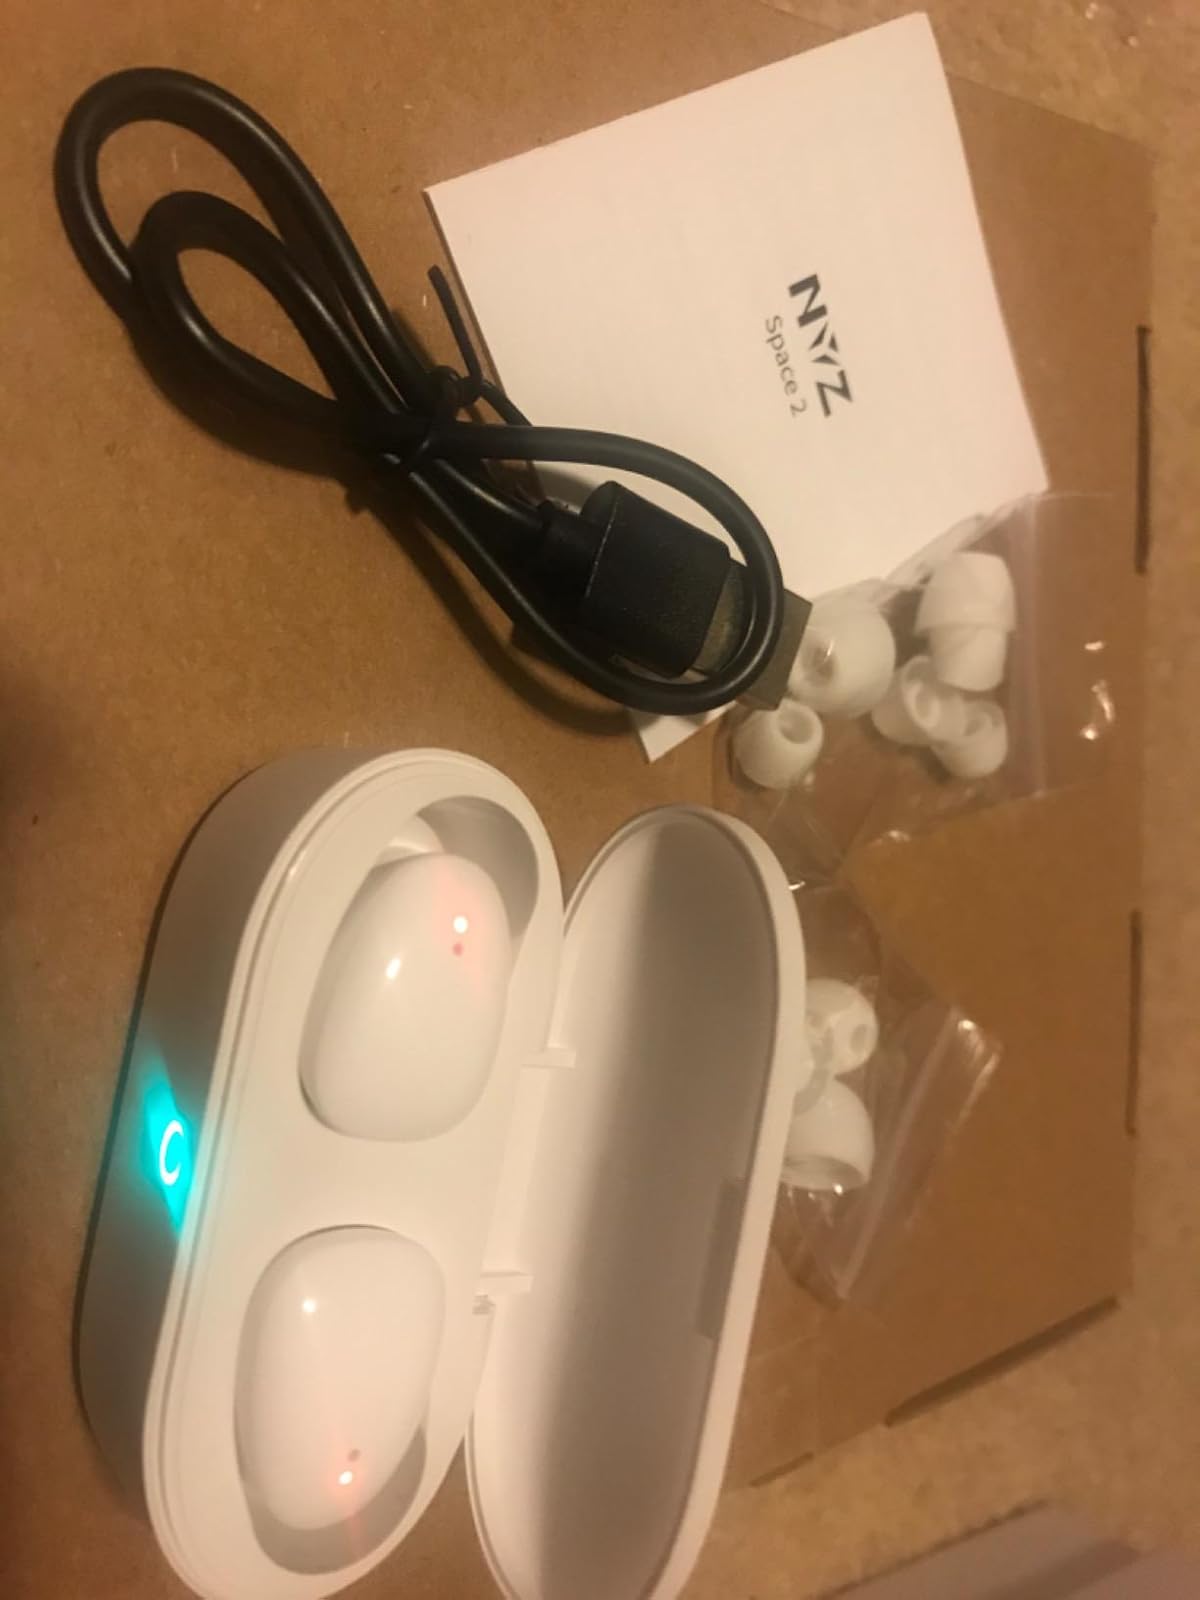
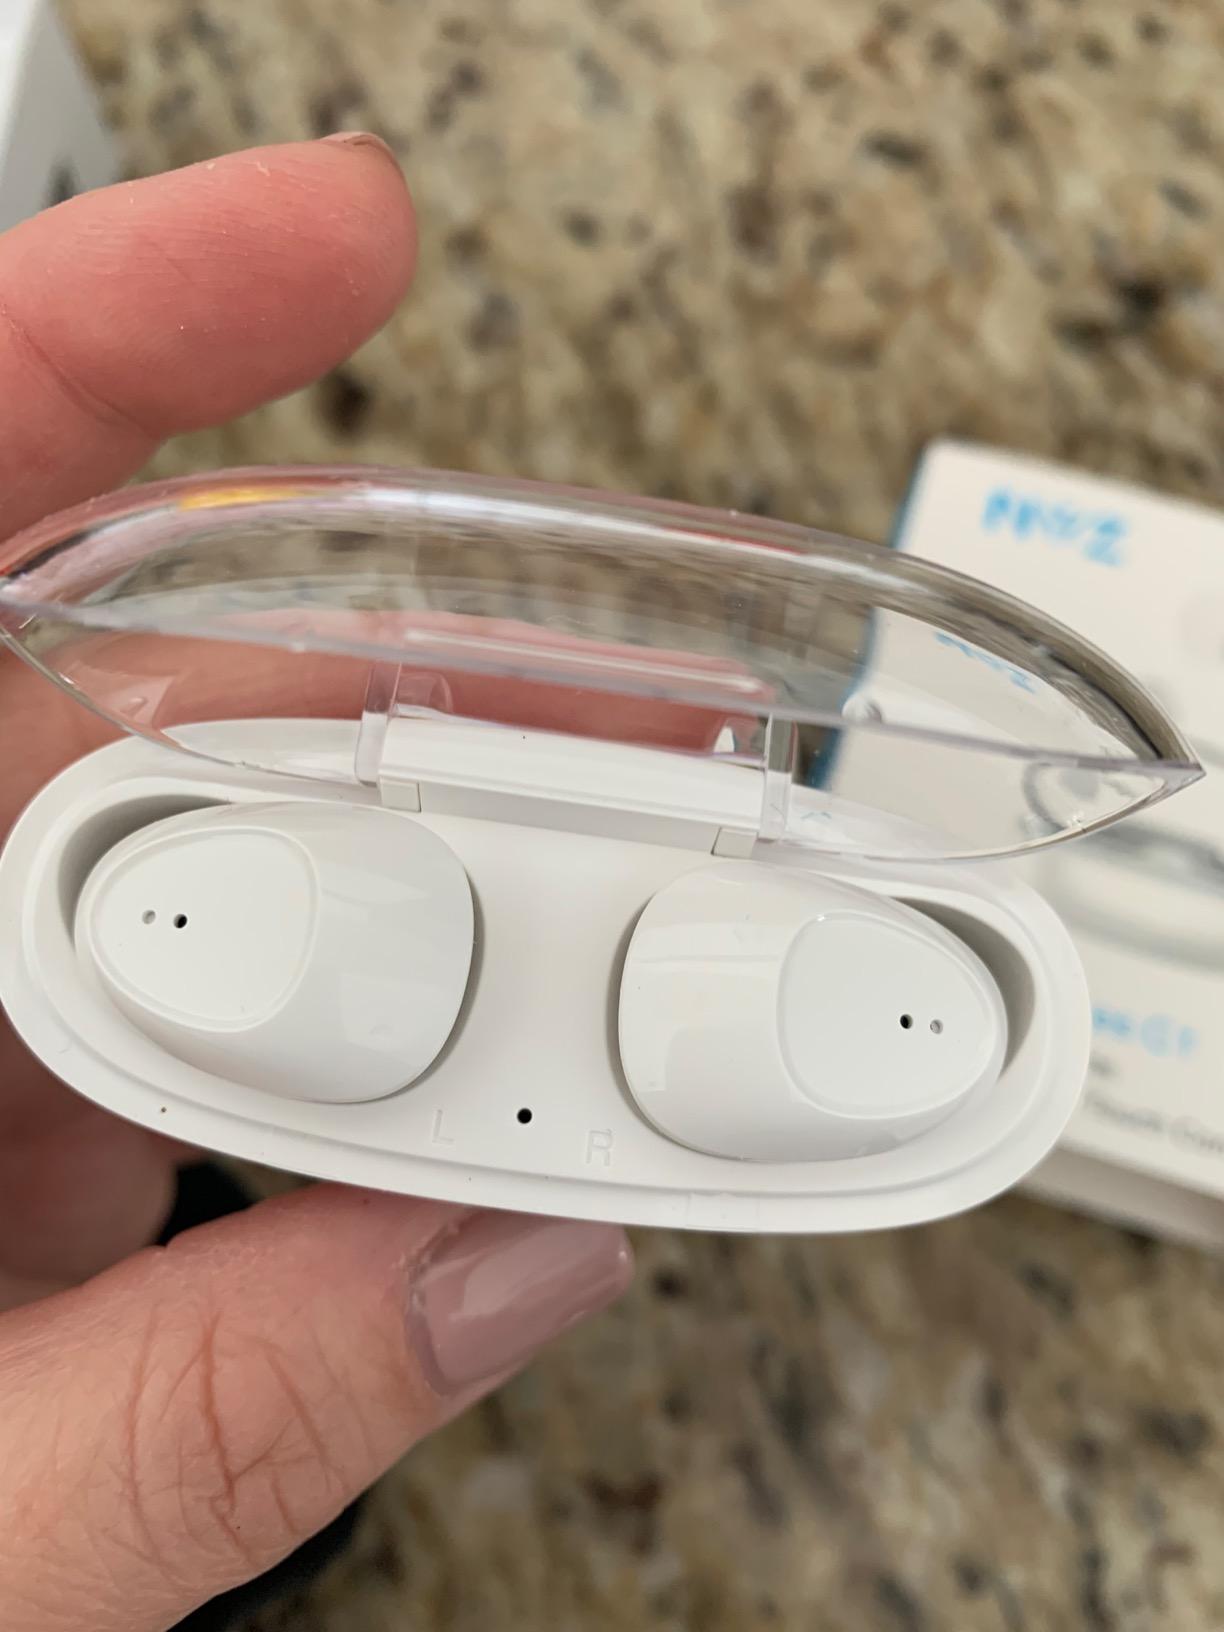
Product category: earbuds
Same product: no